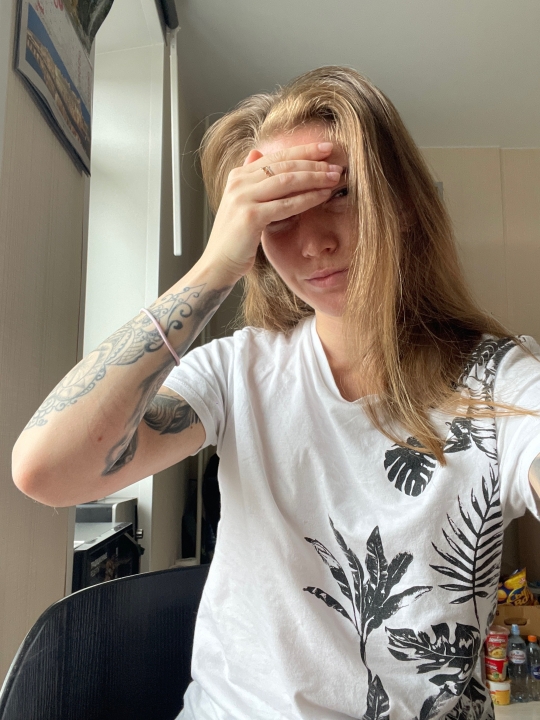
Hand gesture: no_gesture